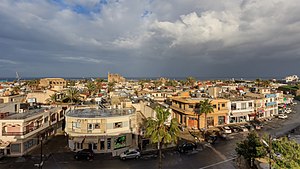
Famagusta
Famagusta er en havneby på Cypern, beliggende på øens østlige kyst. Siden 1974 har Famagusta, sammen med 37% af Cyperns territorium, været kontrolleret af tyrkisk militær og regeres som del af Nordcypern.